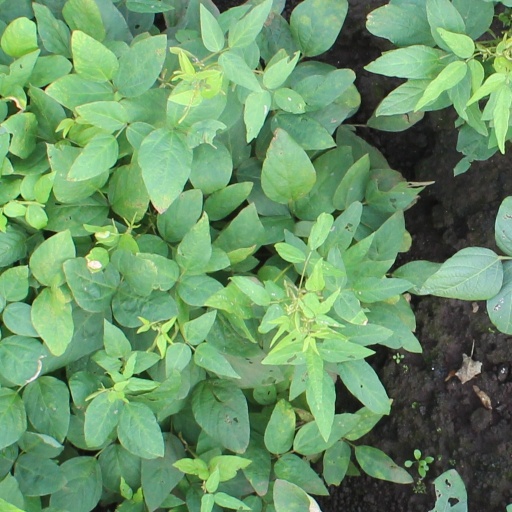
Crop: soybean